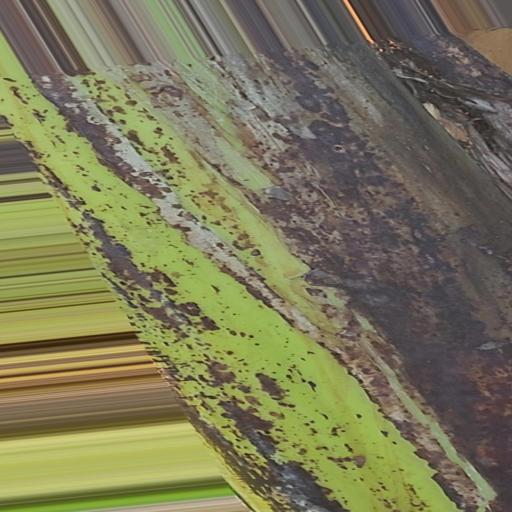
Label: bract_mosaic_virus